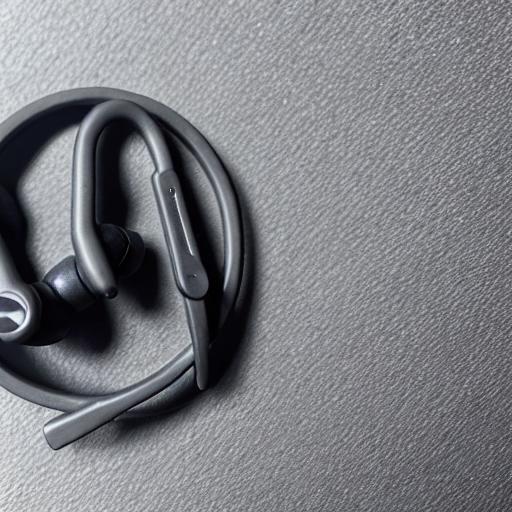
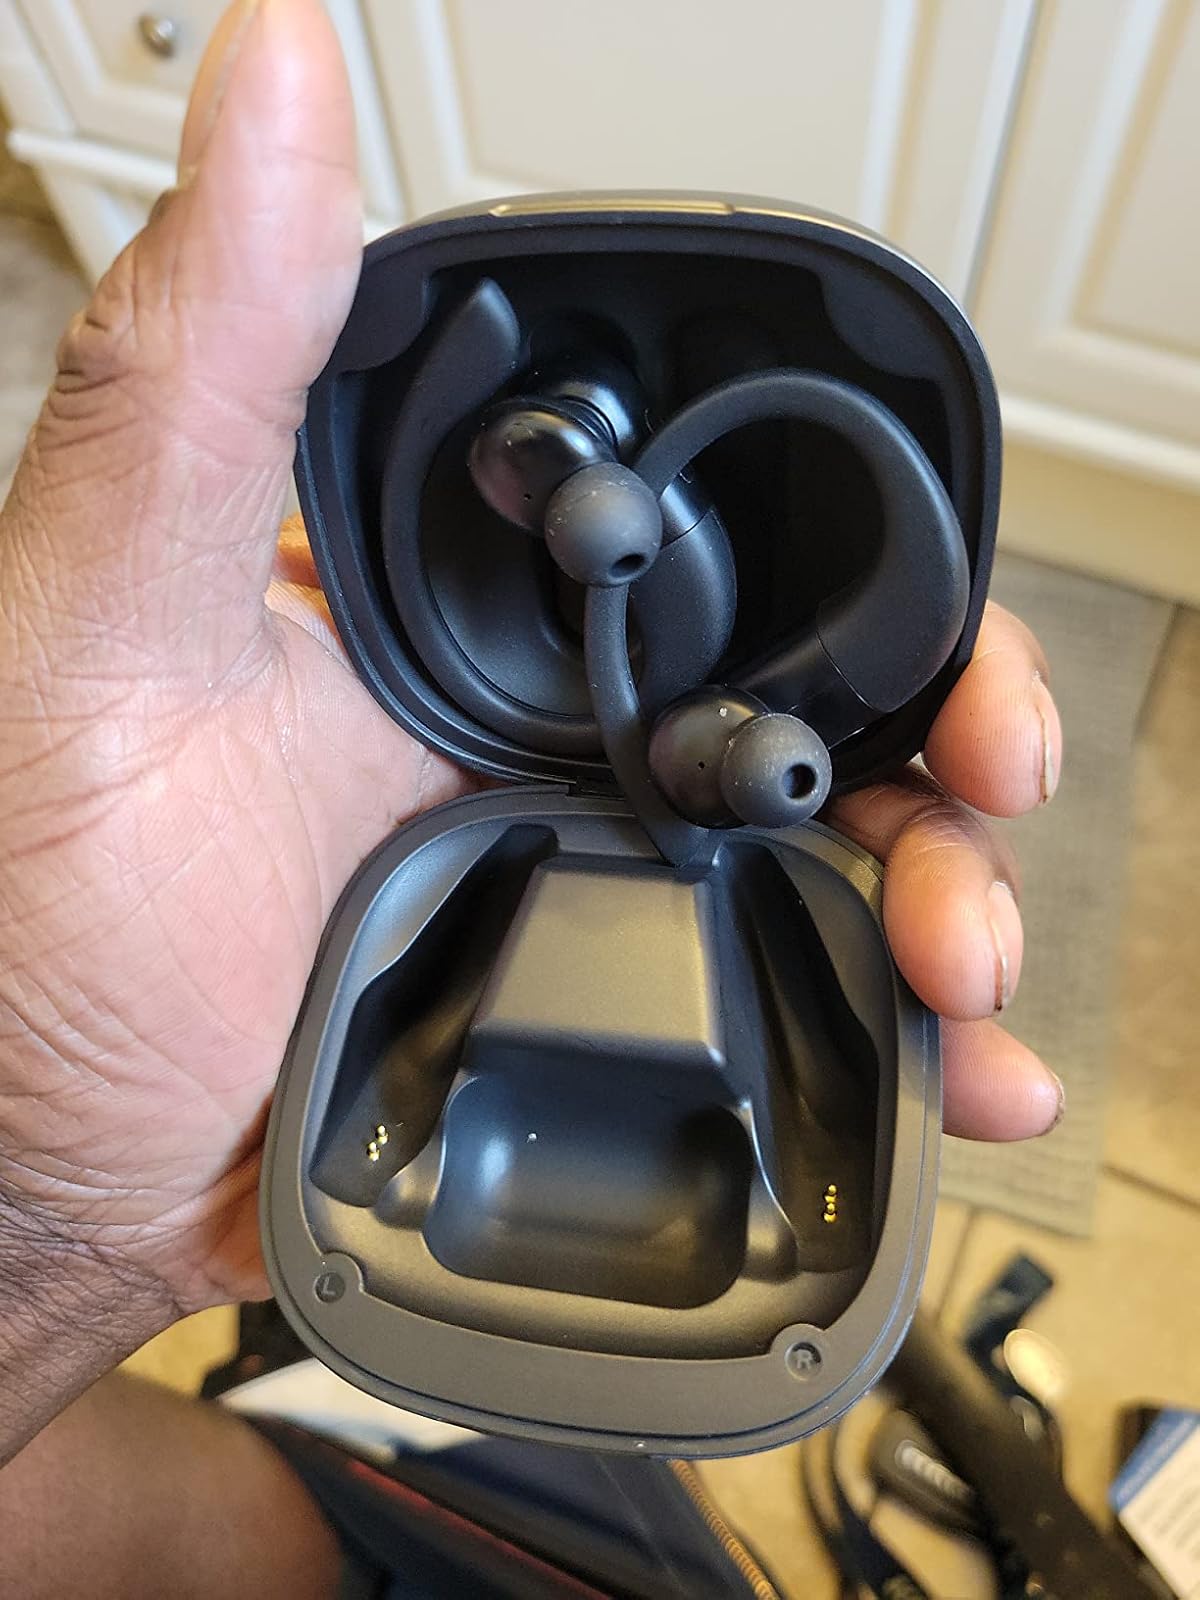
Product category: earbuds
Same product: no